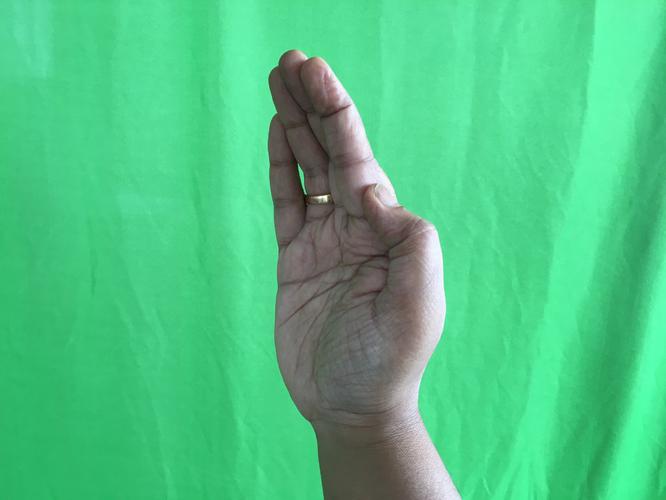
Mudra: Sarpasirsha
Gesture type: single_hand